Wood (crater)

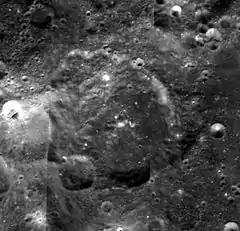
Clementine image, with Wood at center, and S and T at left

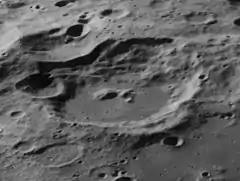
Oblique Lunar Orbiter 5 image, facing west

Wood is a lunar impact crater that lies entirely within the interior of the much larger walled plain Landau, on the far side of Moon. Wood is situated along the northwestern part of the floor of Landau, and shares a common northwestern rim with the larger impact. The inner wall of the northwest rim extends inward about halfway toward the crater midpoint, where there is a central peak. The rim of Wood is somewhat worn and uneven, with a small crater laid across the southwest section. The surviving interior floor is nearly level and is marked only by a few small craters.